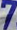
Number: 7